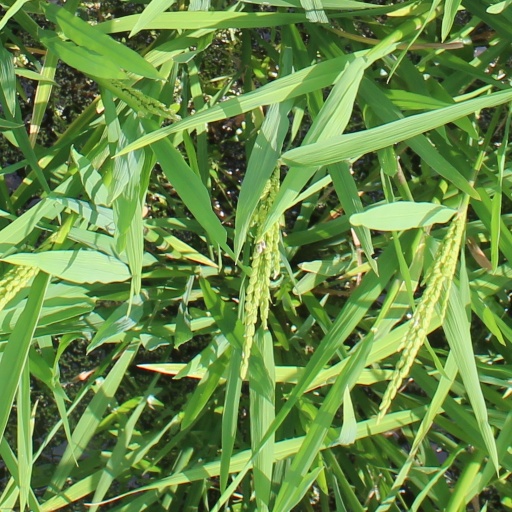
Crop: rice